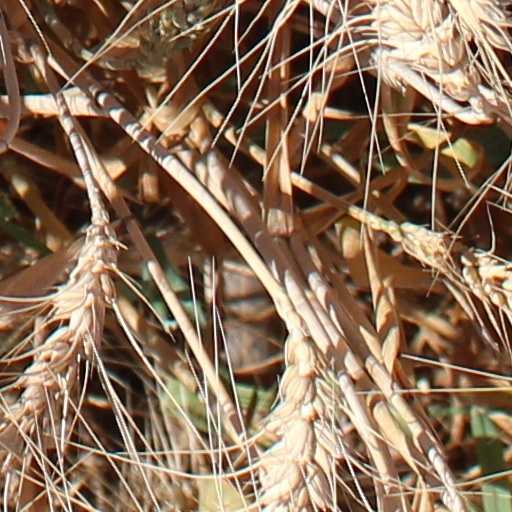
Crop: wheat